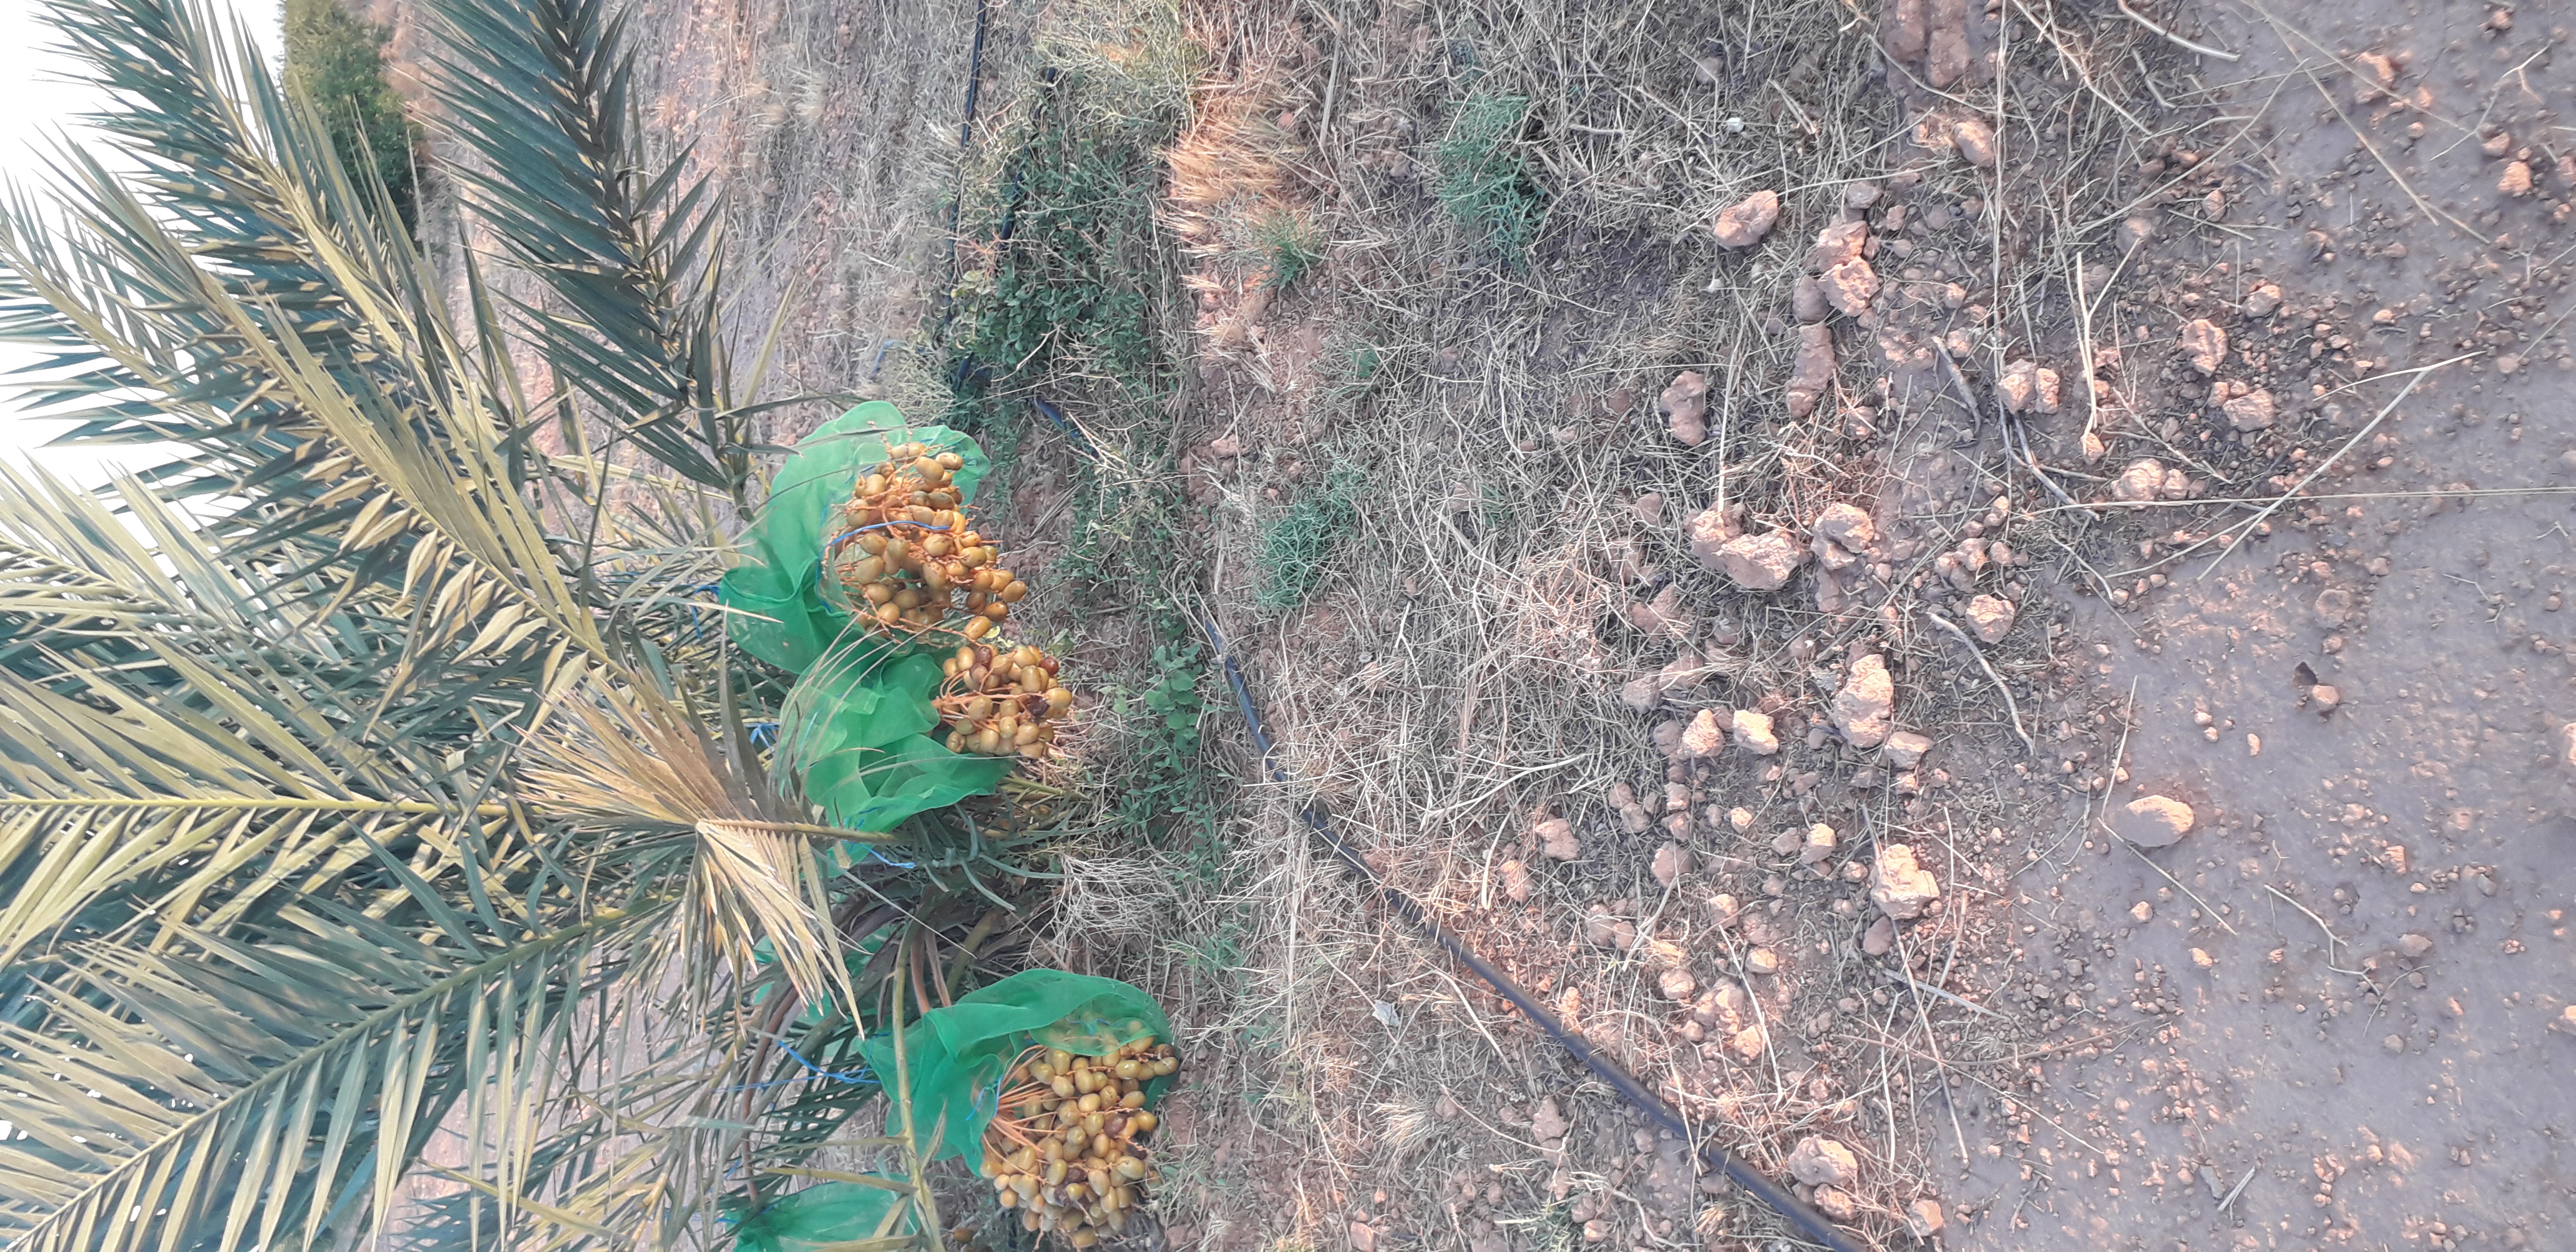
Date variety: Boufagous